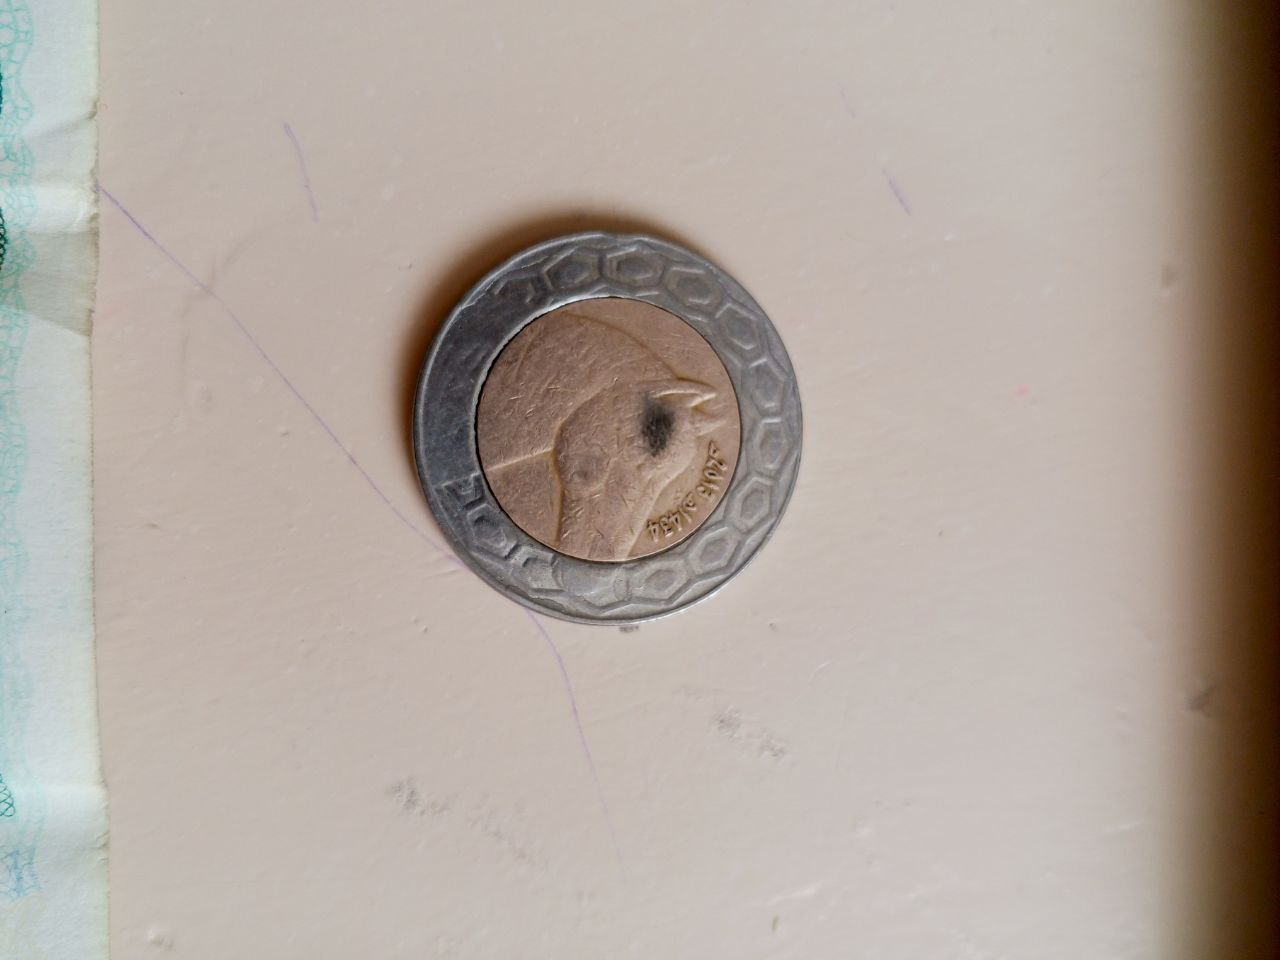
Denomination: 100DZDP